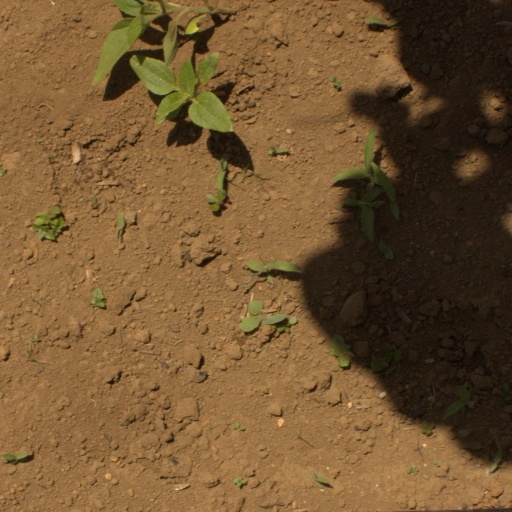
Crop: Jerusalem artichoke